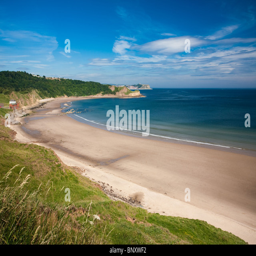
views toward a city on a warm summers day